Kincraig

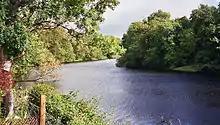
The River Spey at Kincraig

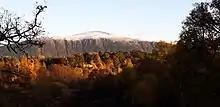
Creag Mhigeachaidh from Kincraig

Kincraig is a village located north of Kingussie and south of Aviemore in Highland, Scotland. Its original name was Boat of Inch, reflecting the ferry boat crossing of the Spey River that once operated here but the name was changed after a single track bridge was erected in 1871.